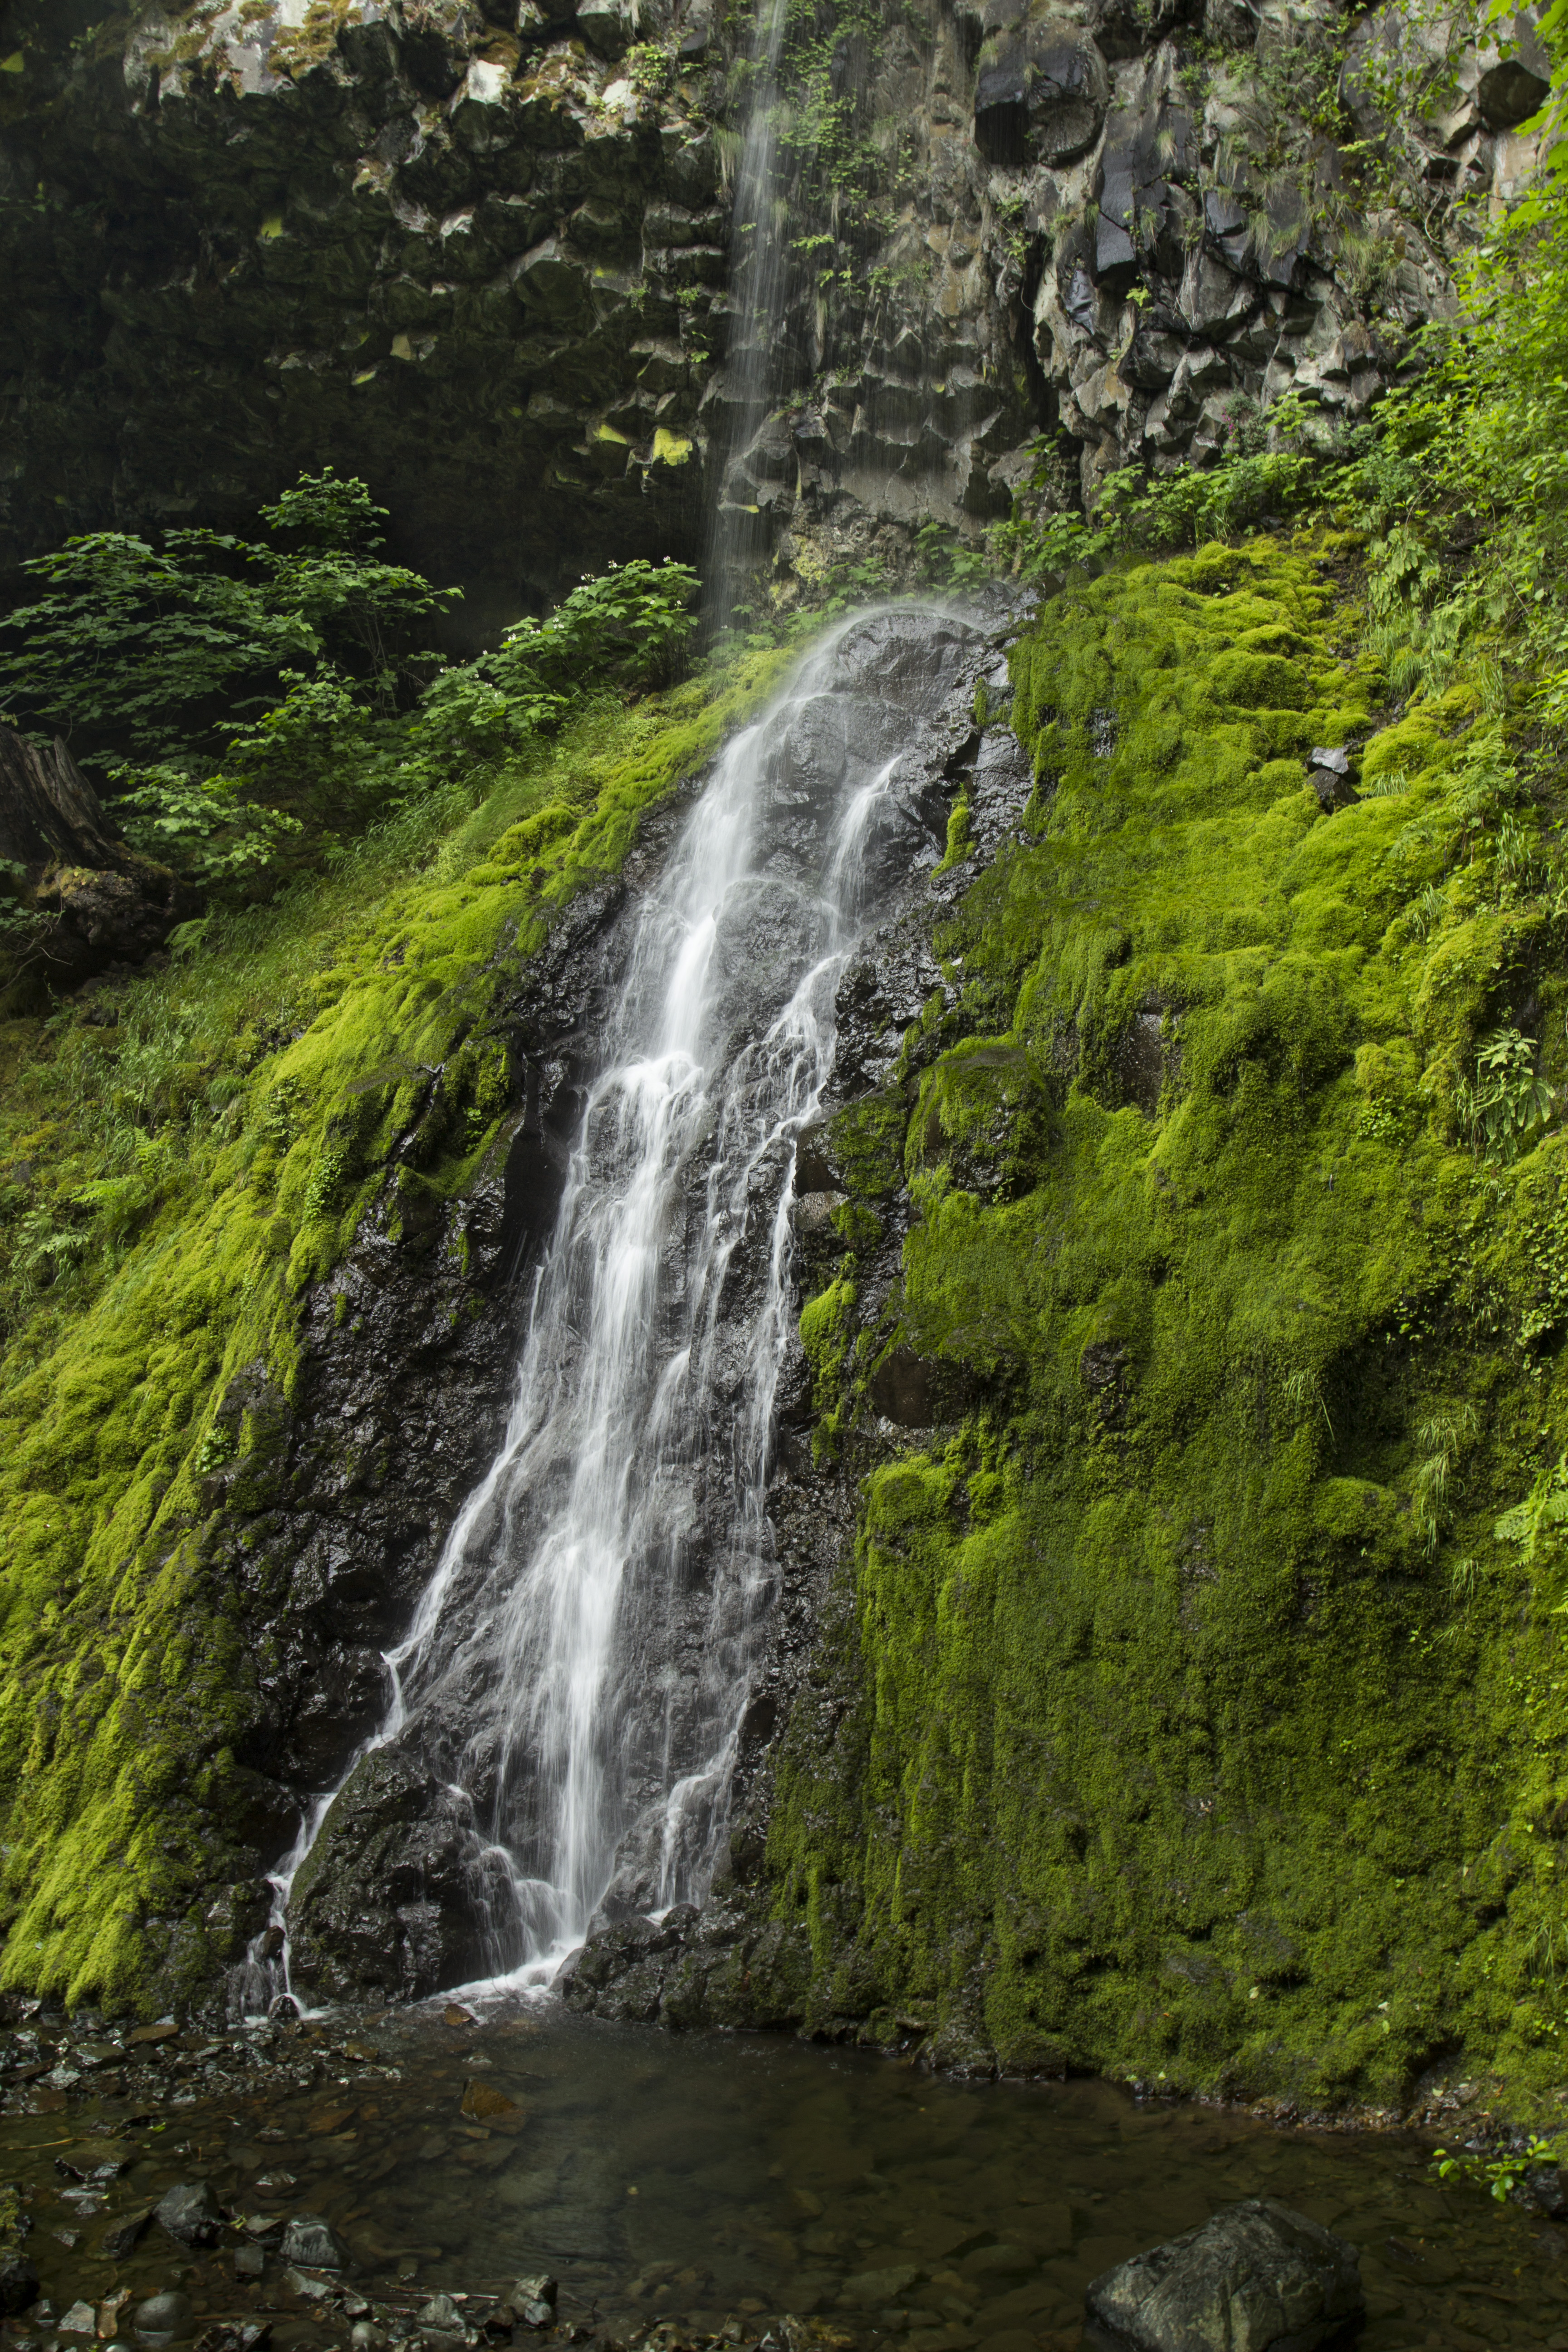
waterfall, body of water, water resources, natural landscape, nature, water, vegetation, watercourse, nature reserve, stream, green, chute, wilderness, state park, rainforest, old growth forest, water feature, tree, forest, biome, valdivian temperate rain forest, creek, ravine, moss, river, spring, jungle, rock, plant, landscape, non vascular land plant, tropical and subtropical coniferous forests, hill station, formation, temperate broadleaf and mixed forest, vascular plant, fluvial landforms of streams, riparian forest, national park